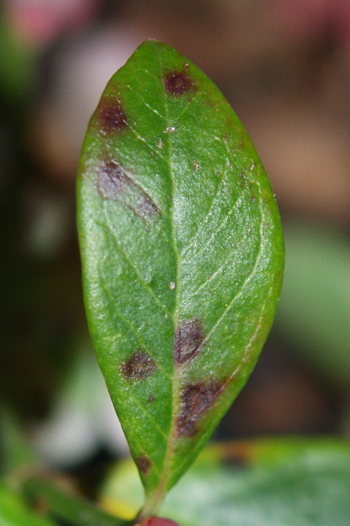
Plant: Blueberry
Disease: blueberry rust